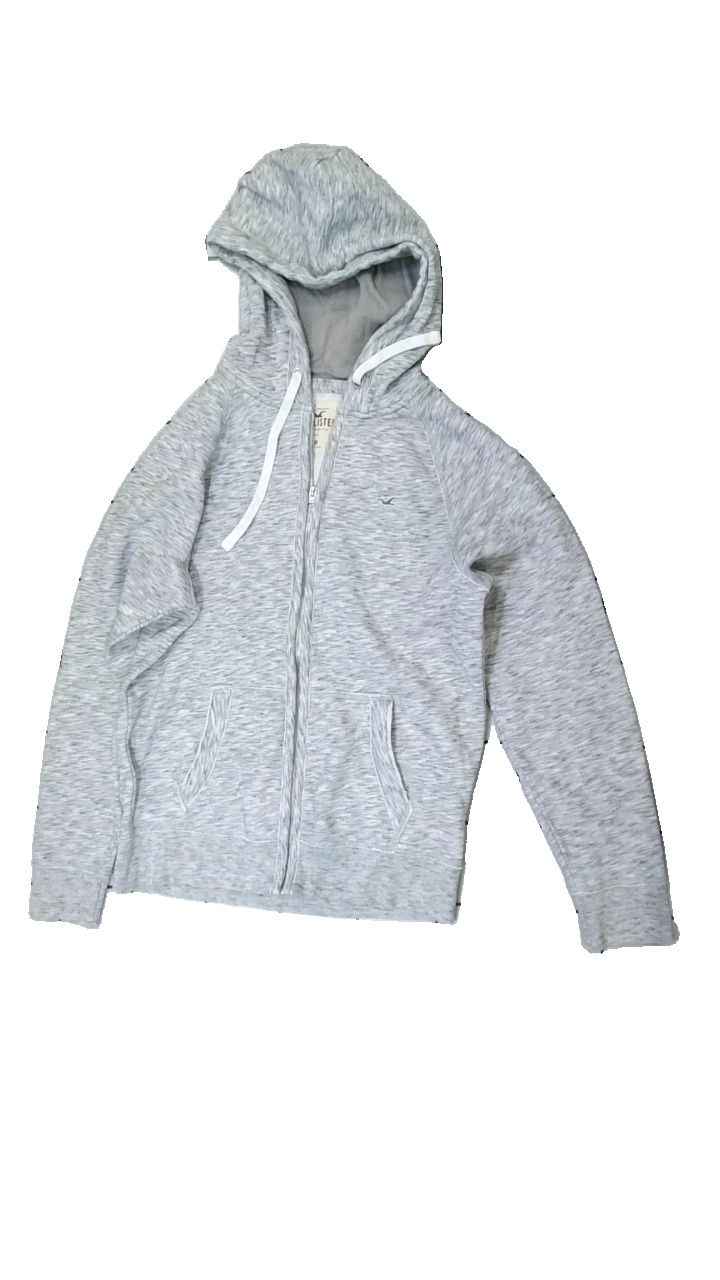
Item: Hoodie (Men)
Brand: Hollister (abercomb & Fitch)
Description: Grey and white hoodie
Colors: White, Grey
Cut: Regular
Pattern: Other
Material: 100% Cotton
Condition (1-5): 5
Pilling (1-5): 5
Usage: Reuse
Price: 50-100